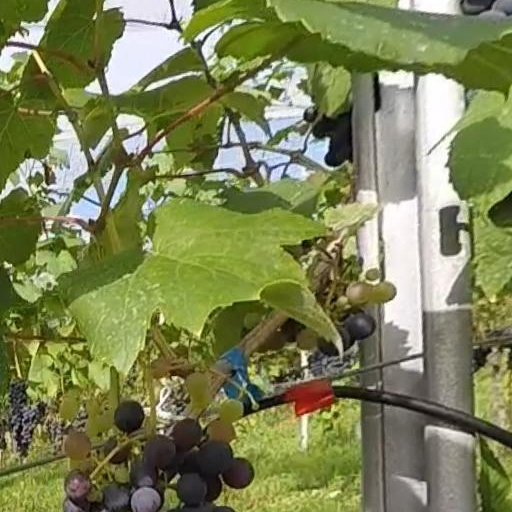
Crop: grape